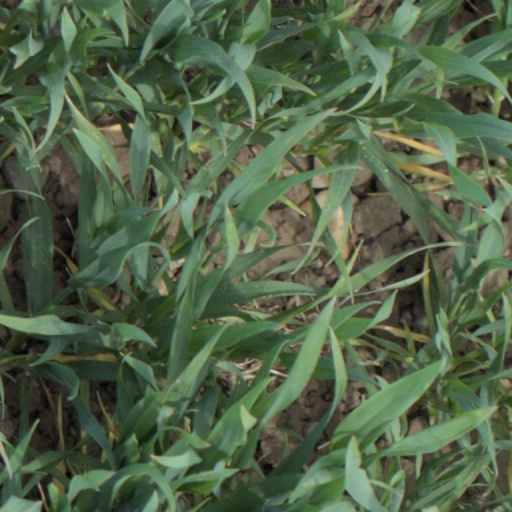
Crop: wheat